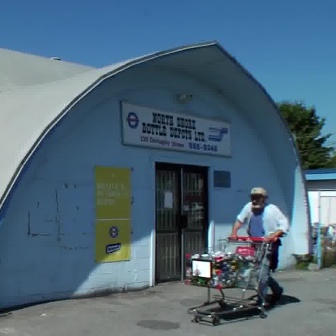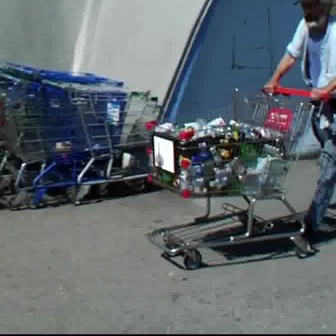
  Please identify the target specified by the bounding box [184,235,273,325] in the first image and locate it in the second image. Return the coordinates in [x_min,y_min,x_max,y_max] format.
Answer: [144,85,328,269]